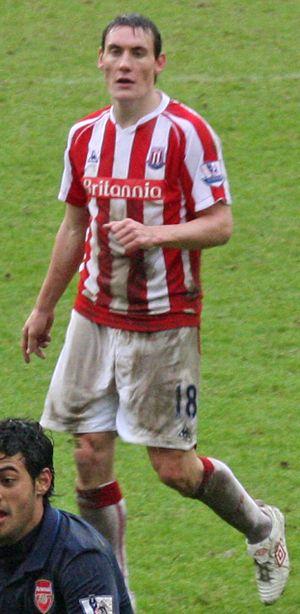
Dean Whitehead est un ancien footballeur anglais né le 21 janvier 1982 à Abingdon en Angleterre. Il évoluait au poste de milieu de terrain.